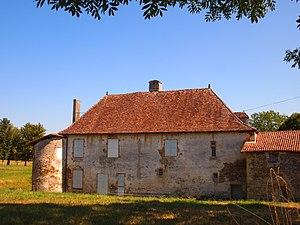
Logis de la Villatte, à Ansac-sur-Vienne en Charente (inscrit, 1991)